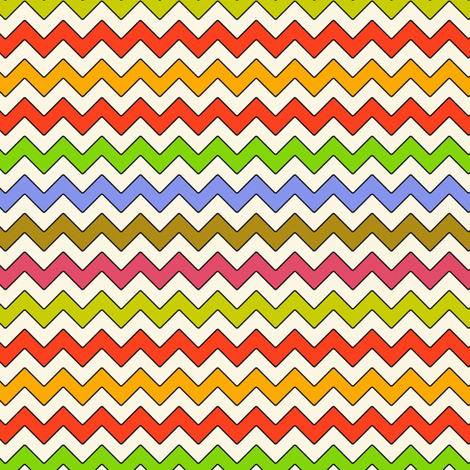
Texture: zigzagged